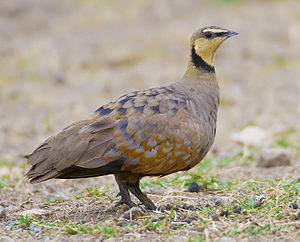
Gulstrubet sandhøne
Gulstrubet sandhøne er en fugleart, der lever i det østlige og sydlige Afrika.